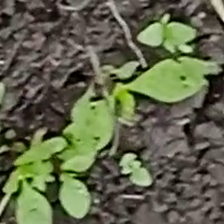
Weed species: Lamber_Quarter_plant(Chenopodium )